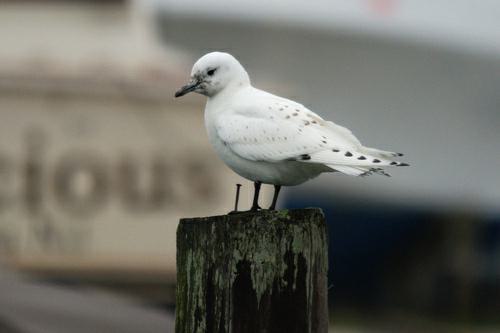
A photo of a ivory gull